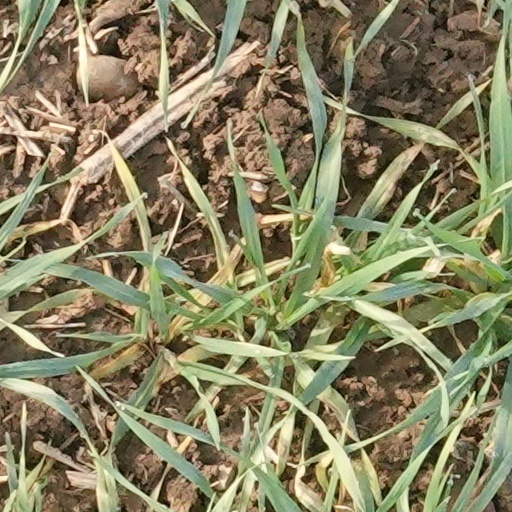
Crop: wheat